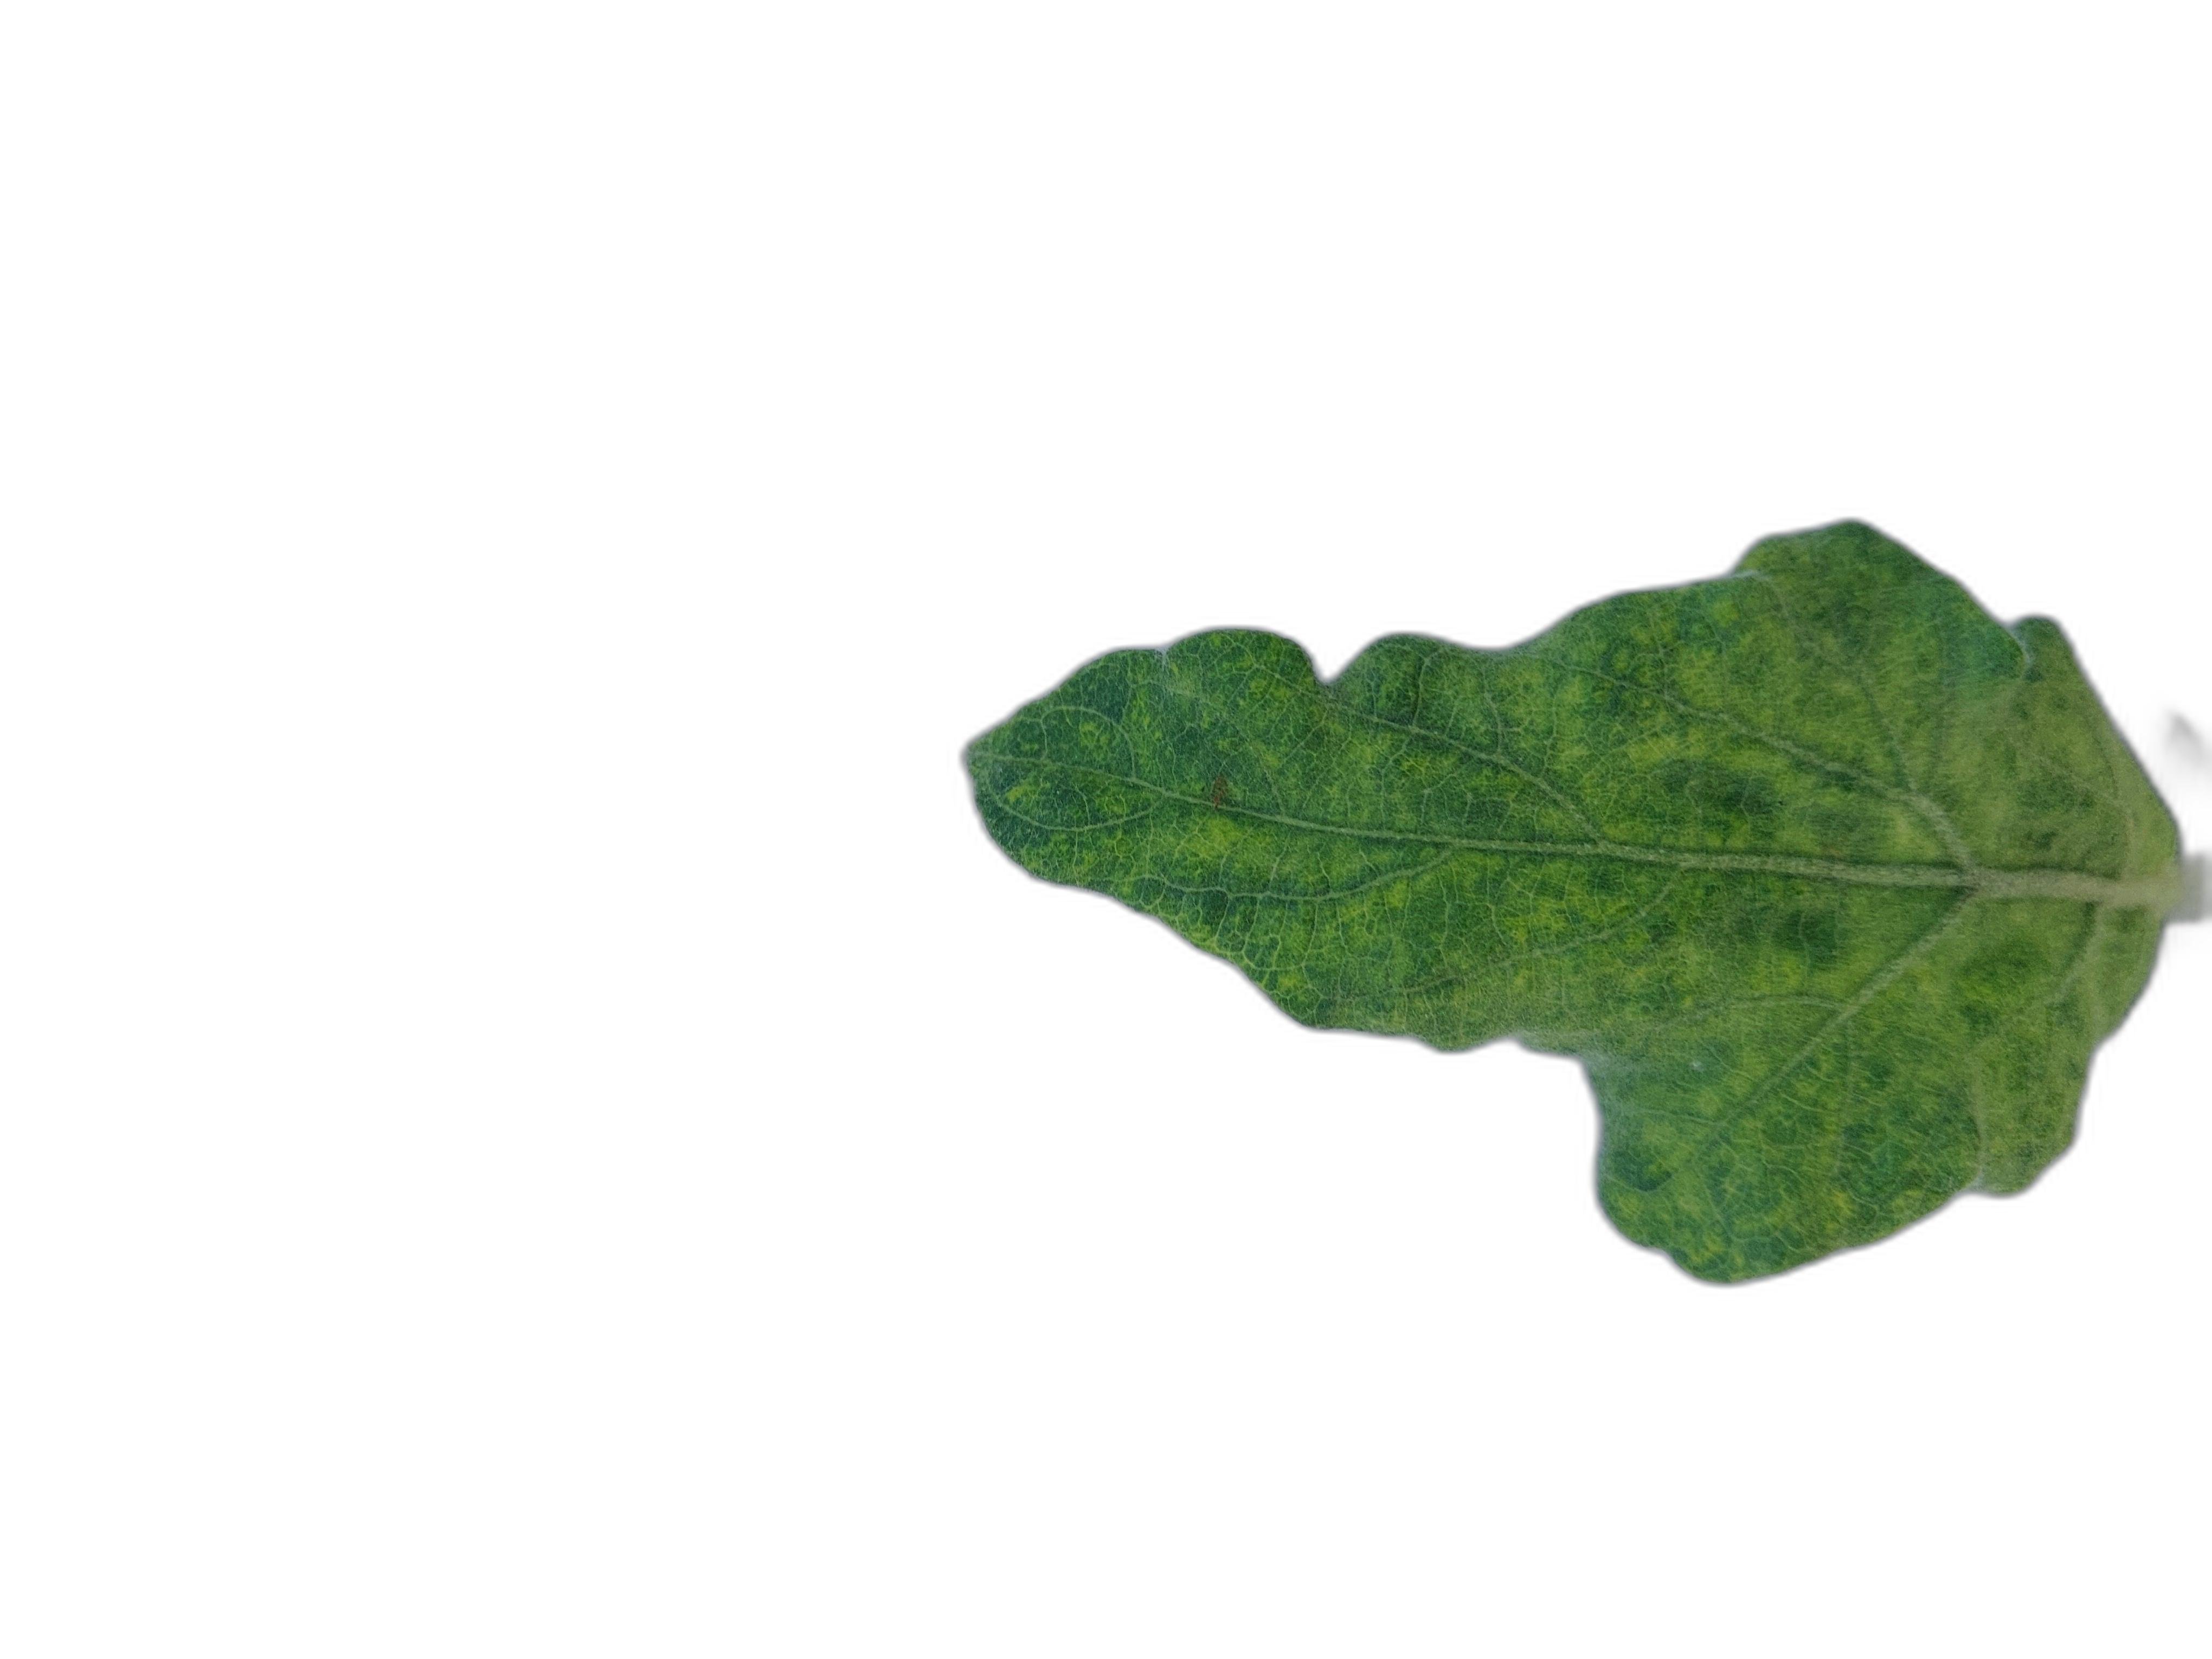
Label: Healthy Leaf